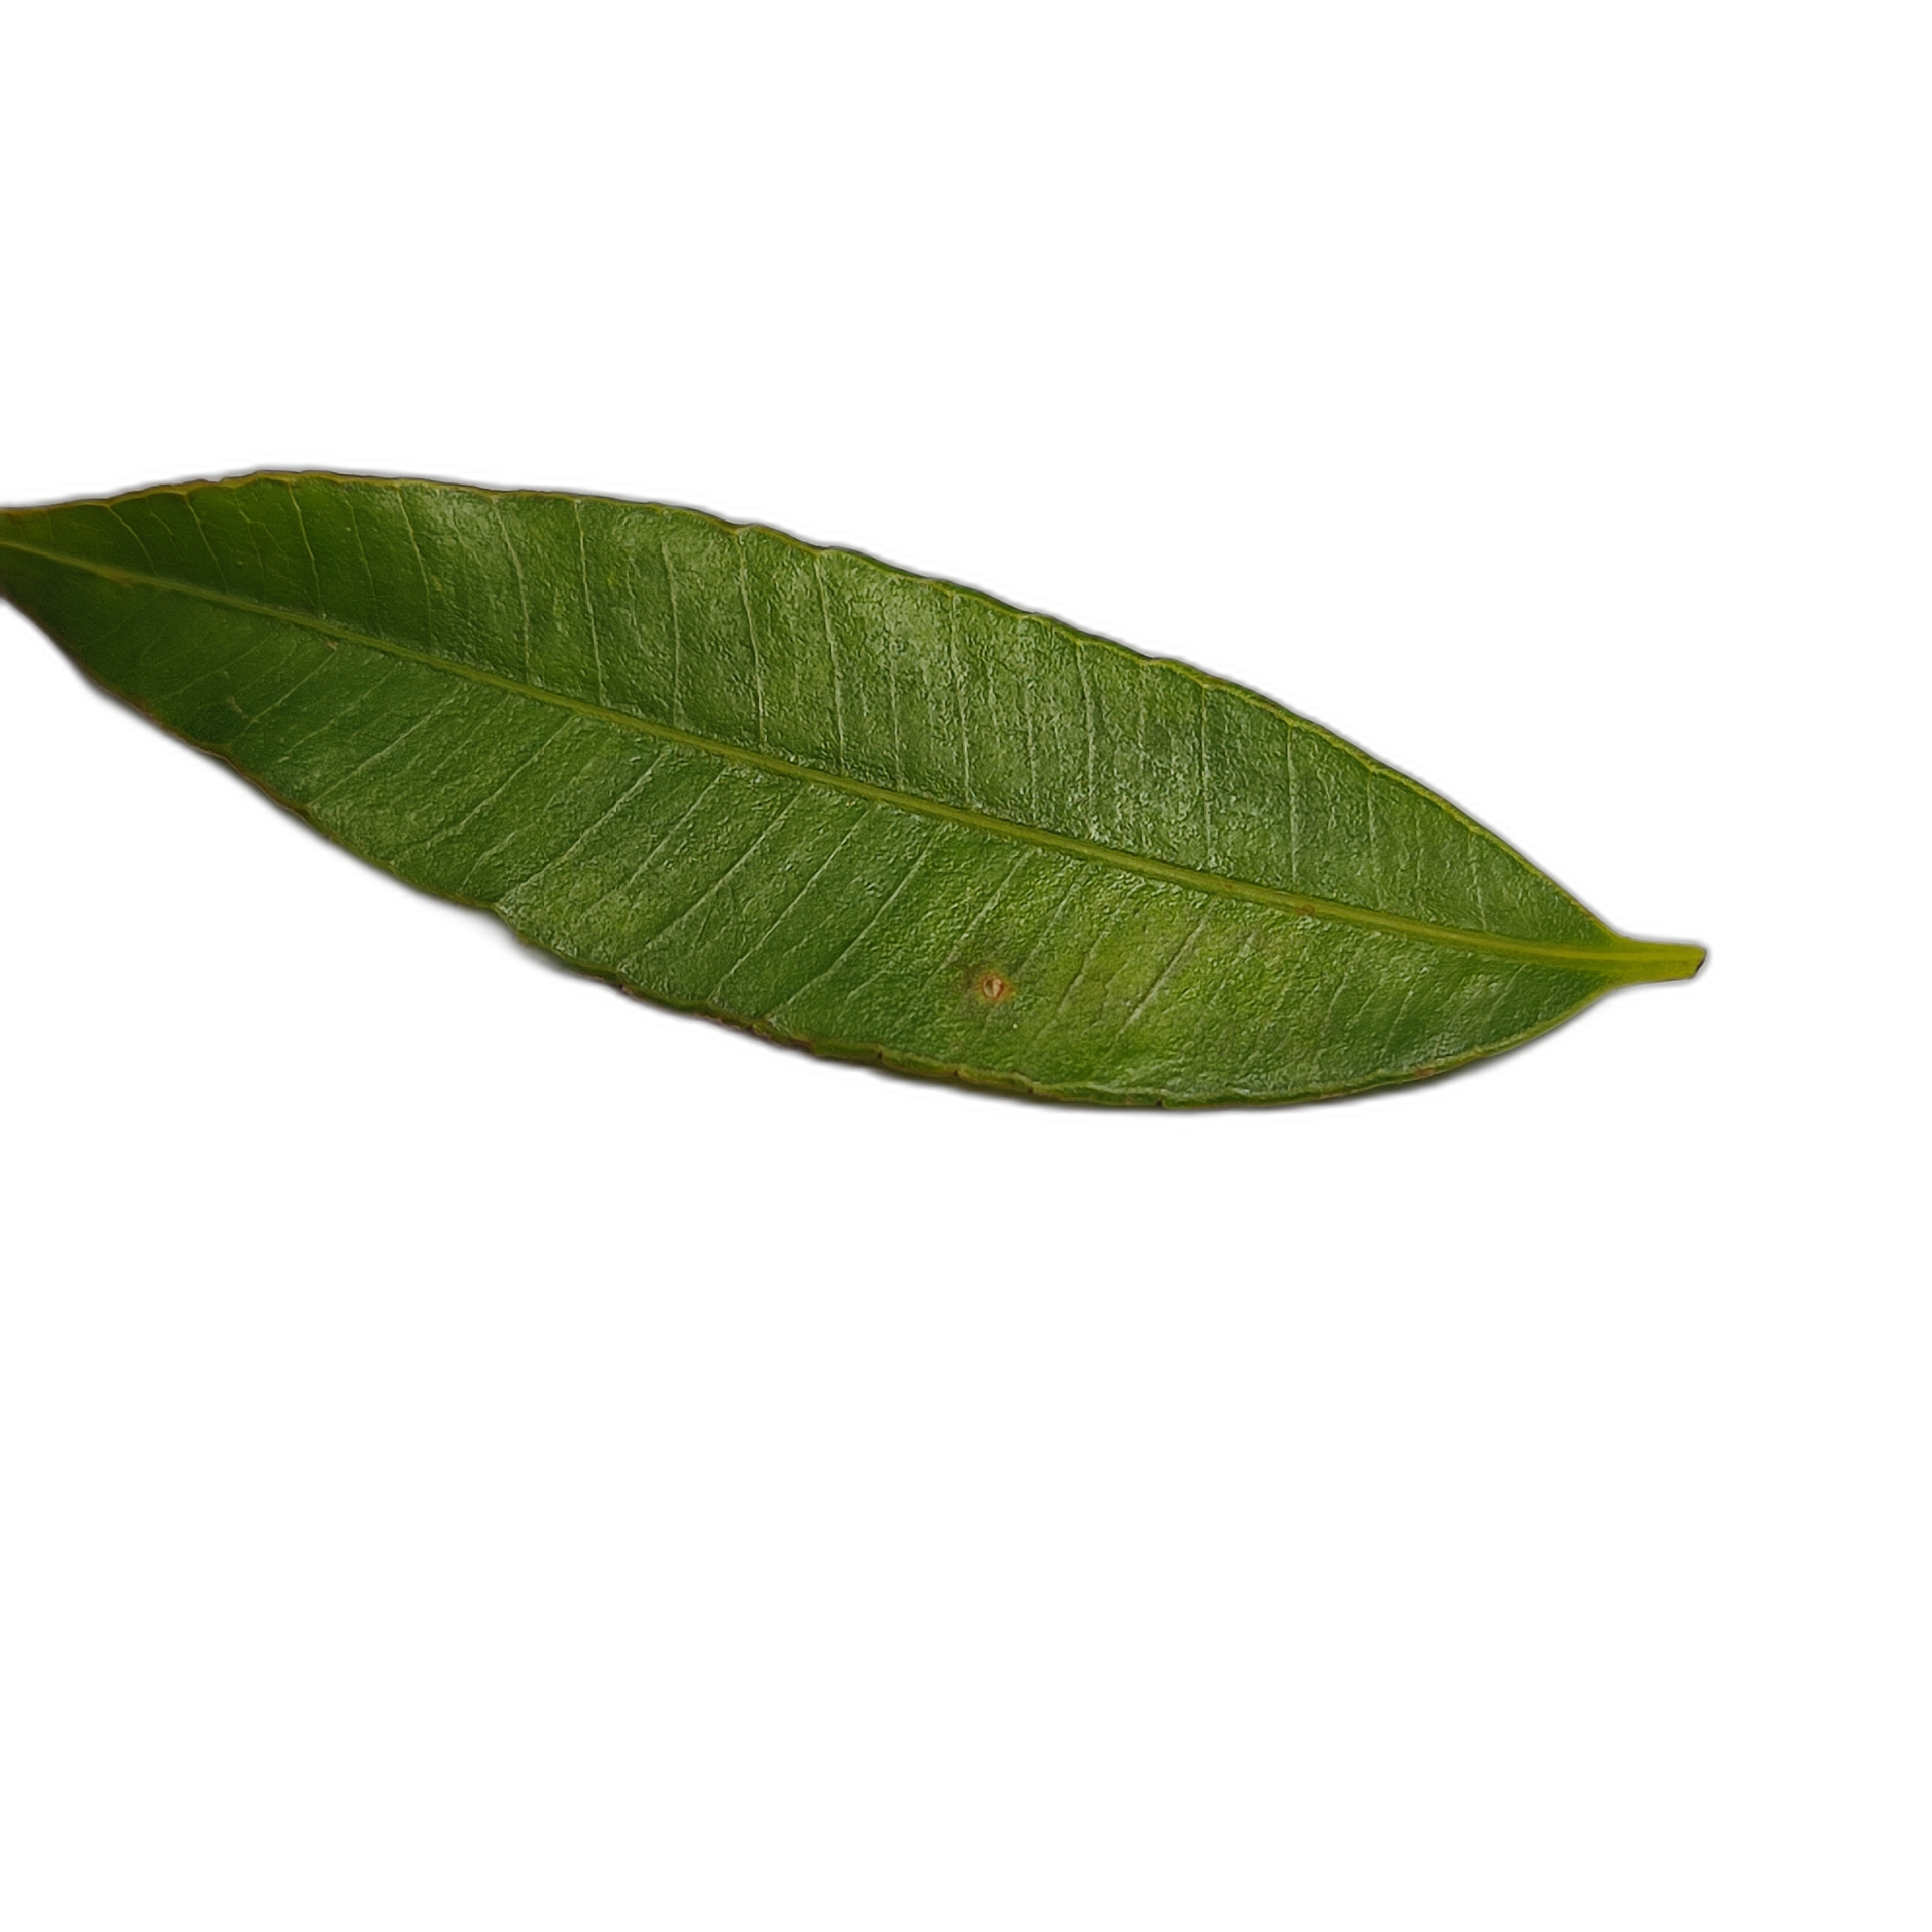
Label: healthy